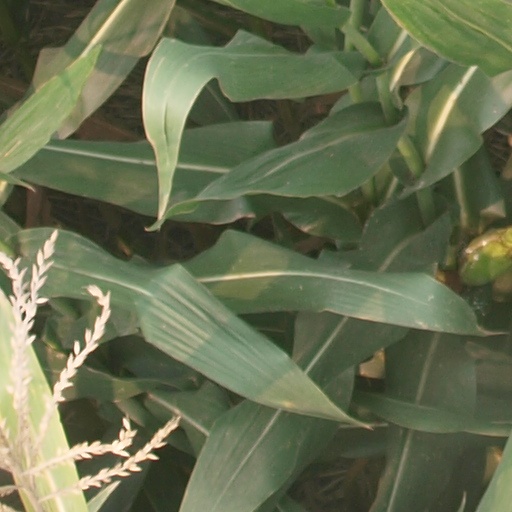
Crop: maize; corn